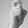
ASL letter: X